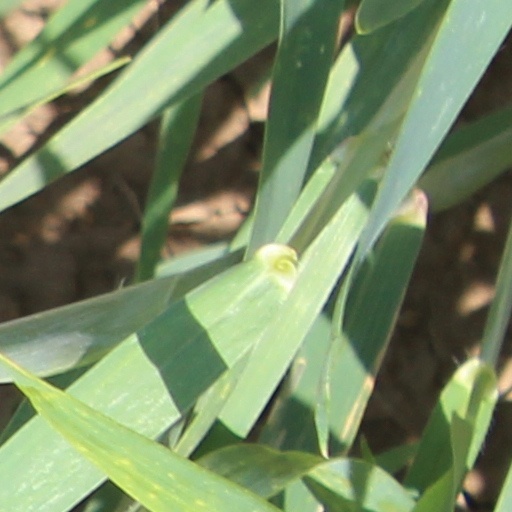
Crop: wheat